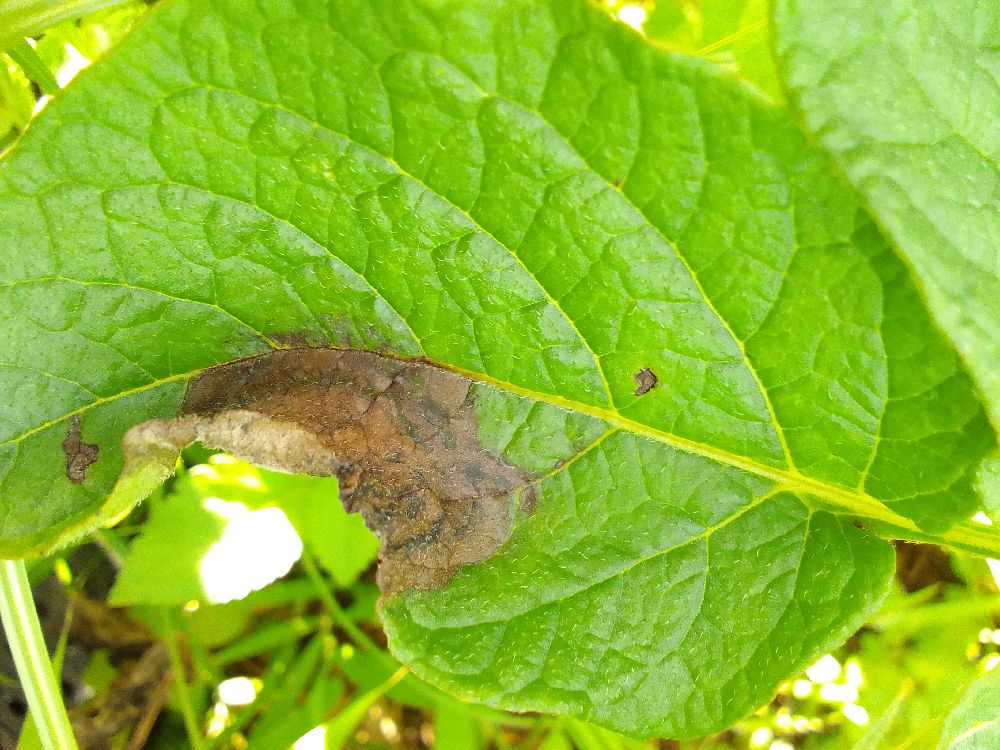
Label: Late blight